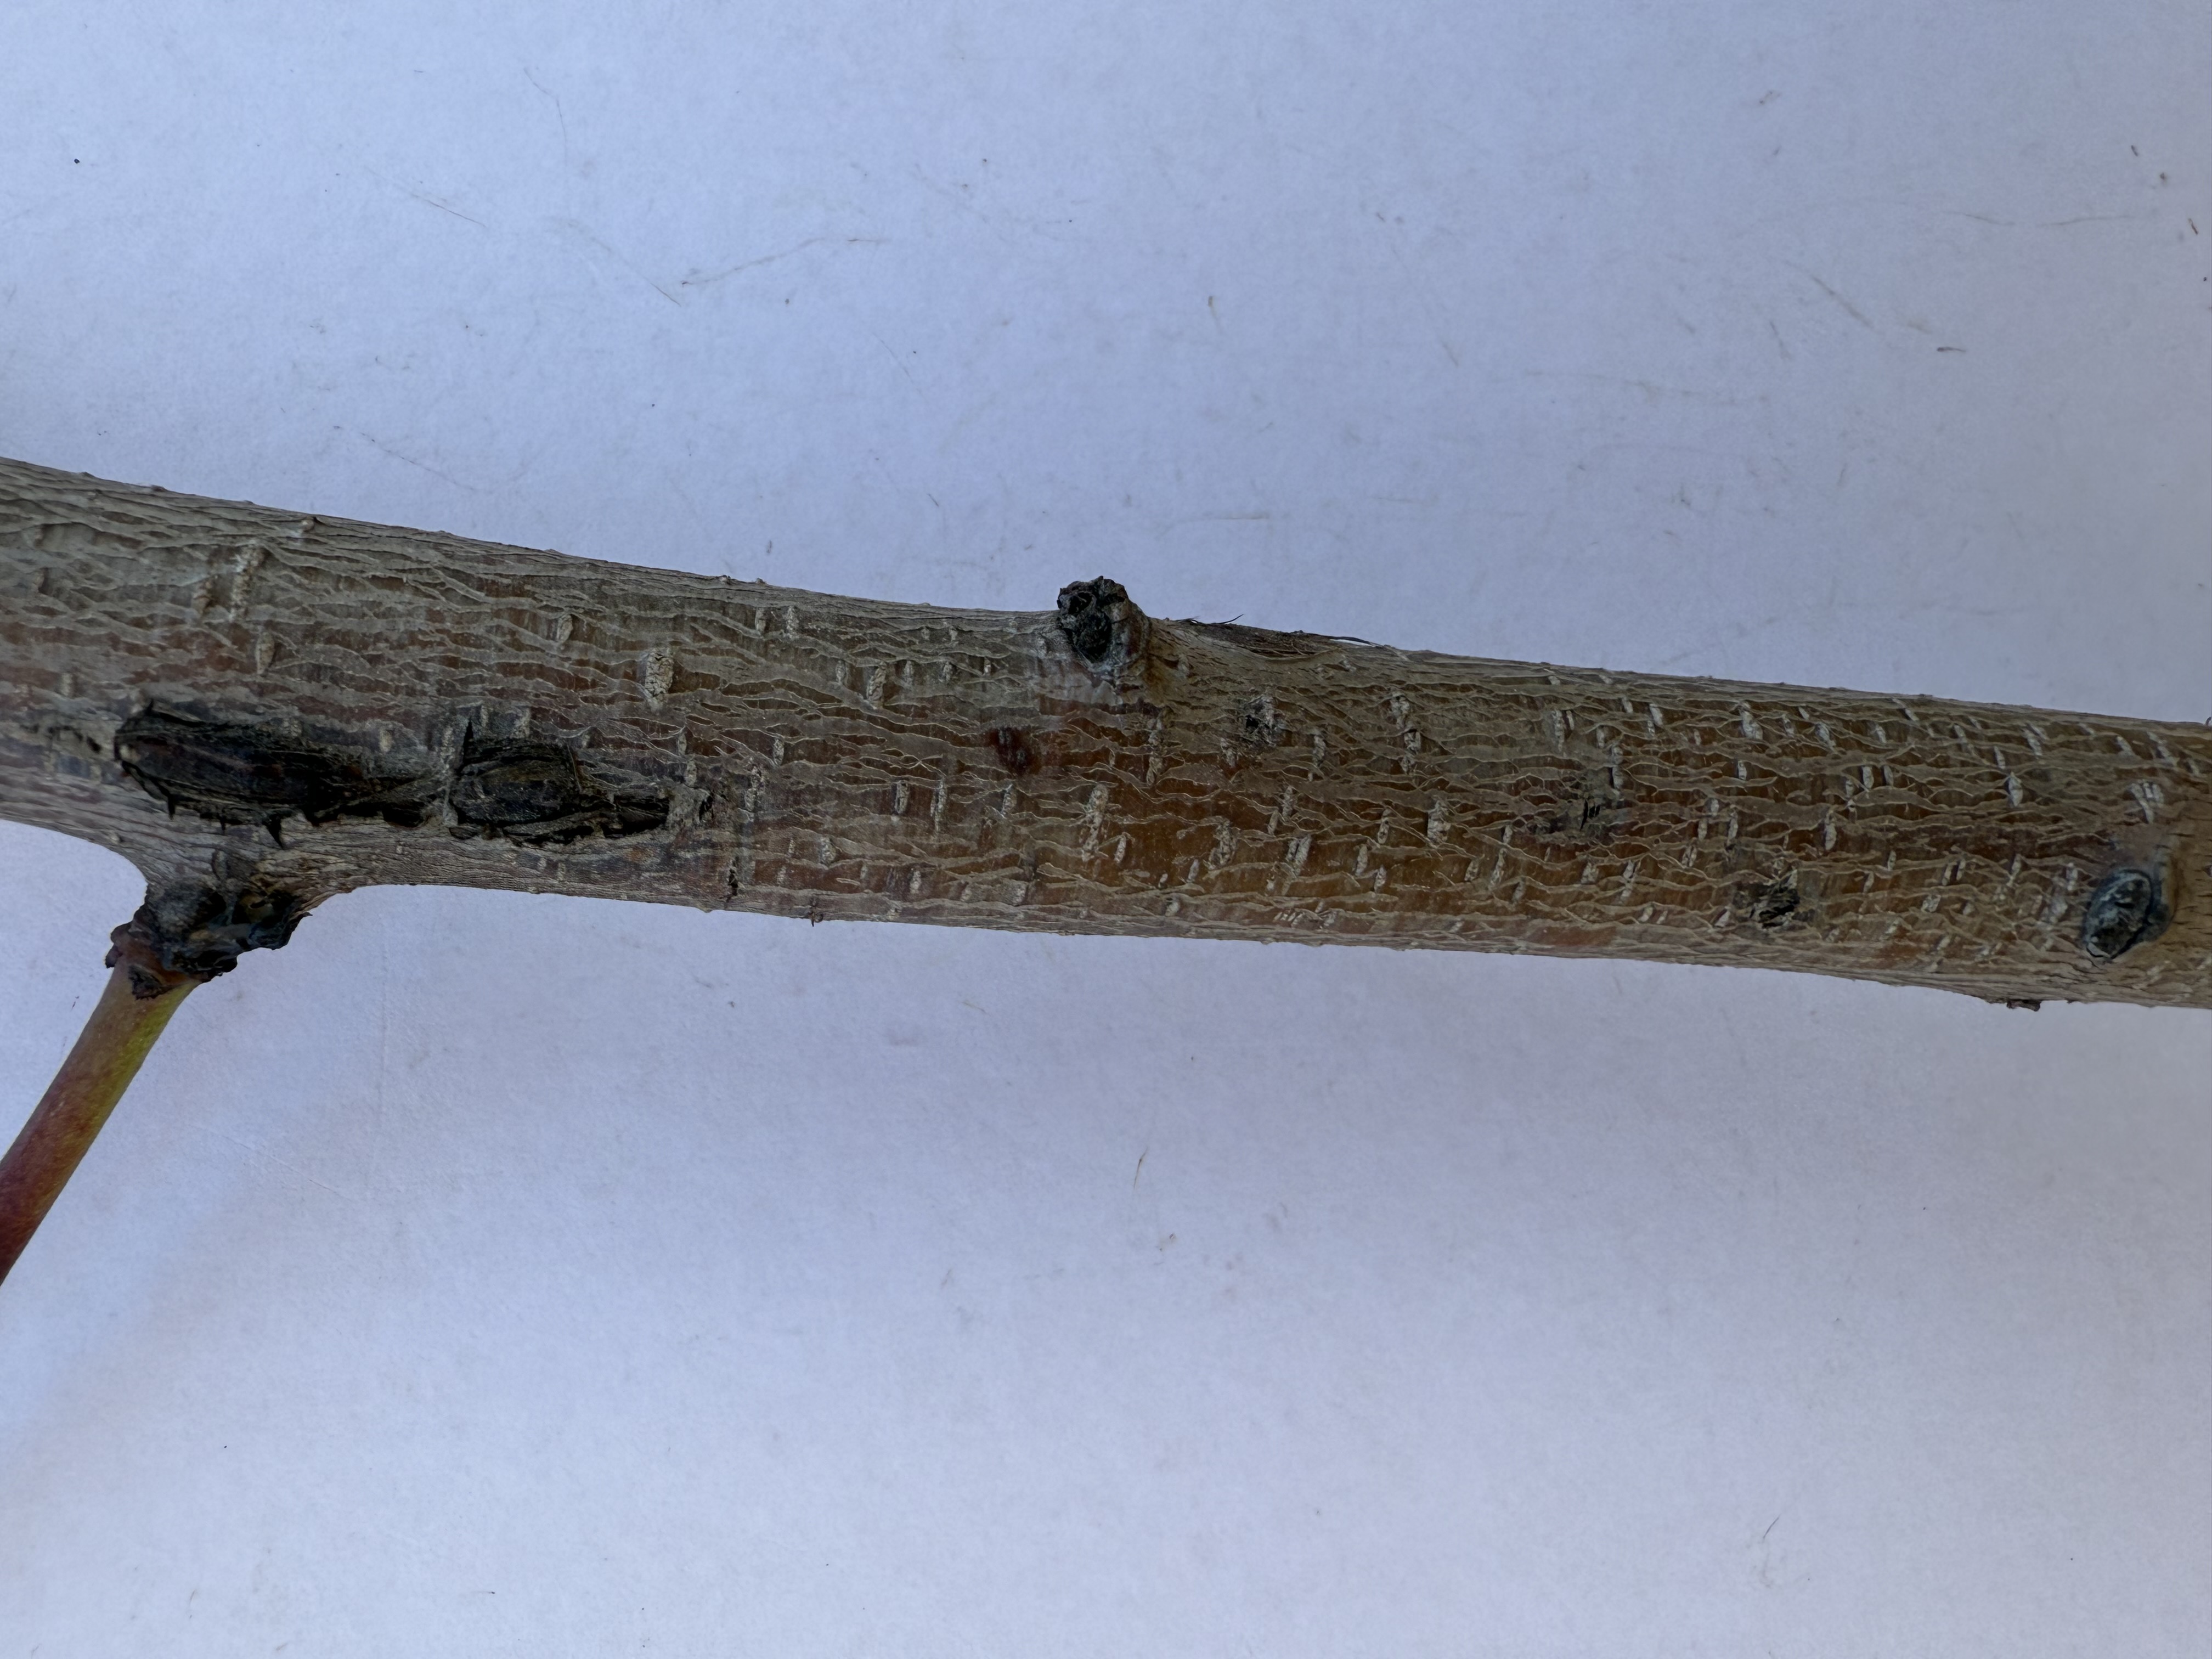
Variety: Yellow Peach